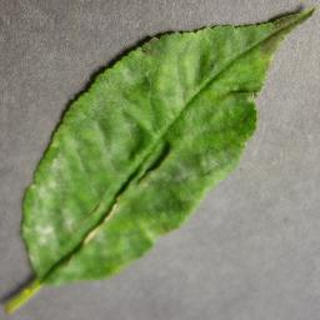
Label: cherry_powdery_mildew